2020–2021 U.S. troop withdrawal from Afghanistan

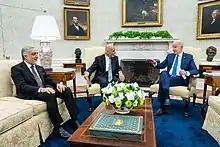
President Joe Biden meeting with Afghan president Ashraf Ghani and Chairman Abdullah Abdullah, 25 June 2021

The Biden administration's initial announcement of a full withdrawal of troops by 11 September 2021, generated both criticism and praise within the US. Senators Mitch McConnell, Lindsey Graham, Jim Inhofe, Mitt Romney, Joni Ernst, and Jeanne Shaheen criticized the withdrawal, while Patrick Leahy, Barbara Lee, Elizabeth Warren, Bernie Sanders, Ro Khanna, Rand Paul and Jack Reed supported the decision. Former president Donald Trump, while maintaining that withdrawal was "a wonderful and positive thing to do," criticized Biden for choosing 11 September as the day of the withdrawal, criticizing the deadline extension as "we can and should get out earlier," calling for the US to withdraw "as close" to 1 May as possible, and that 11 September "should remain a day of reflection and remembrance honoring those great souls we lost." Former US Secretary of State Hillary Clinton said that there were "consequences both foreseen and unintended of staying and of leaving"; one of these consequences, she expressed, was a potential collapse of the Afghan government, resulting in a takeover by the Taliban and a fresh civil war. Former president George W. Bush, who oversaw the US invasion of Afghanistan in 2001, said the withdrawal made him "concerned" and that he believed it had the potential to "create a vacuum, and into that vacuum is likely to come people who treat women as second class citizens." During an interview with Deutsche Welle on 14 July 2021, Bush reaffirmed his opposition to the troop withdrawal. Trump also reaffirmed his criticism of Biden's handling of the withdrawal in an interview with Fox News anchor Sean Hannity, calling it "the dumbest move ever made in U.S. history" and claiming that his negotiation with Taliban leader Abdul Ghani Baradar accomplished more. British conservative author and commentator Douglas Murray strongly criticized the withdrawal and the Biden White House attempting to portray it as a success.